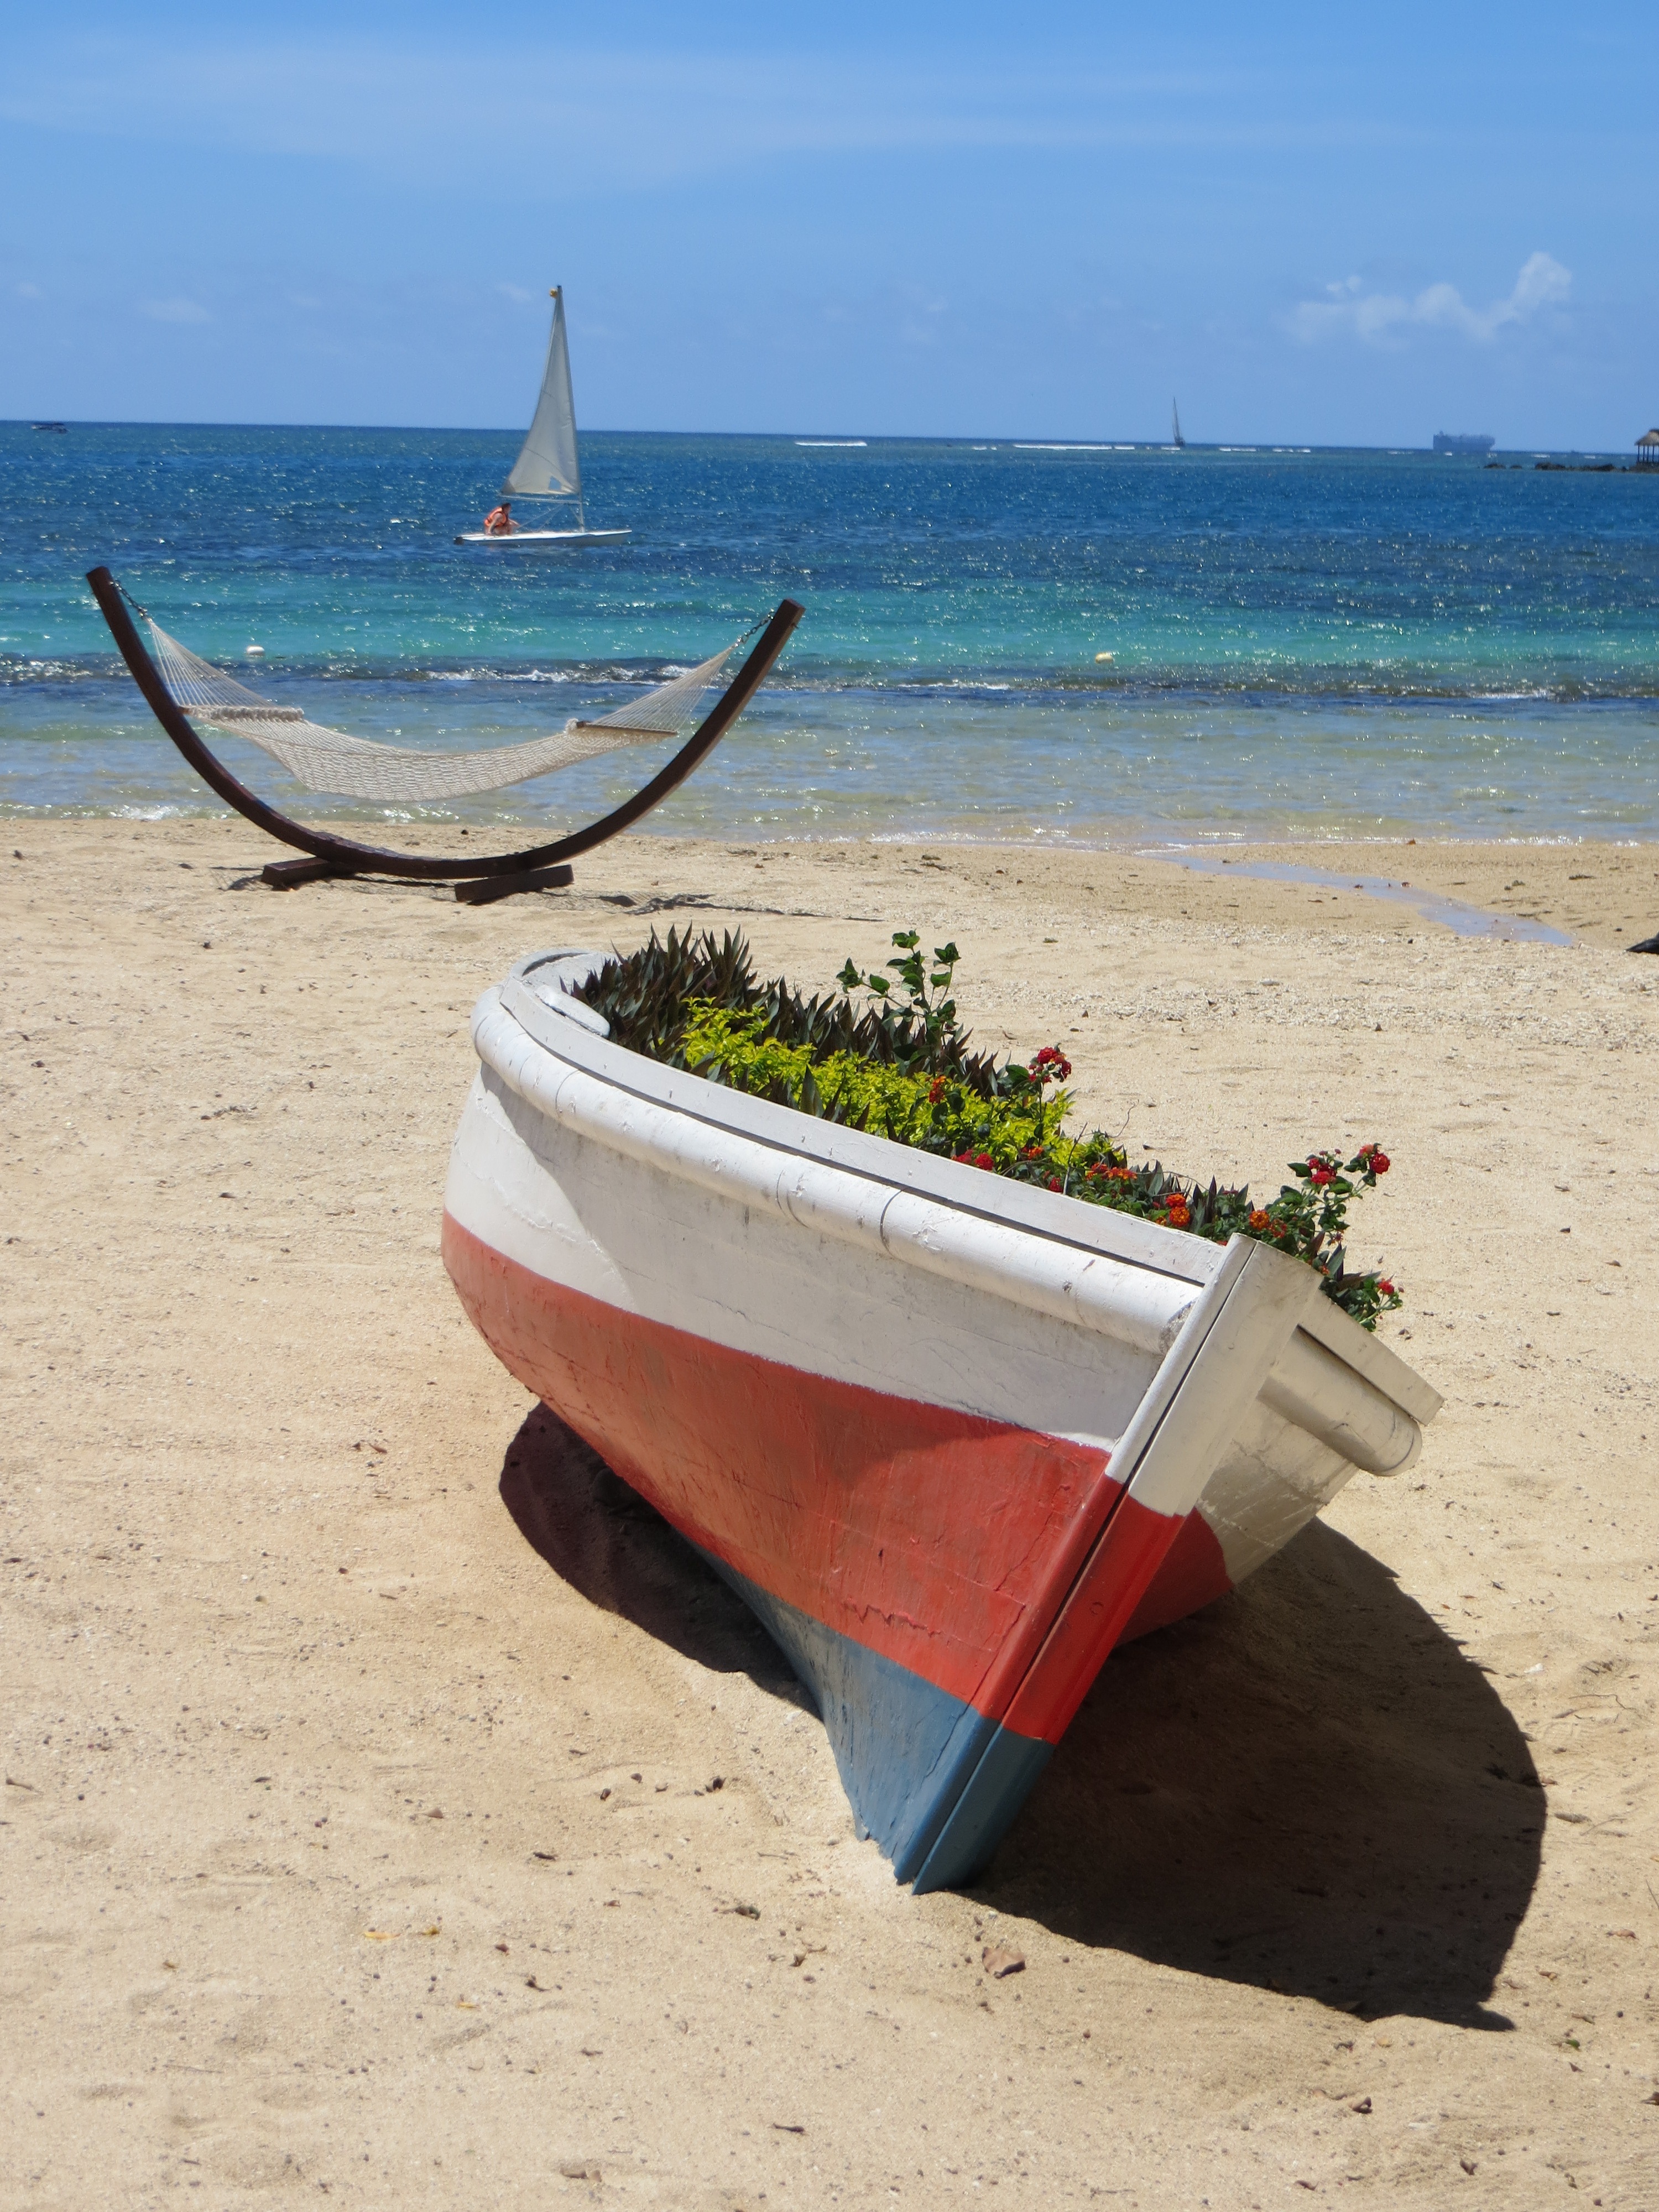
beach, sea, coast, sand, ocean, boat, shore, wave, summer, vacation, boot, paddle, vehicle, surfboard, holiday, bay, body of water, hammock, boating, indian ocean, mauritius, surfing equipment and supplies, watercraft rowing